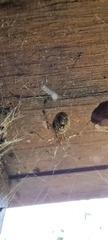
Species: Parasteatoda_tepidariorum